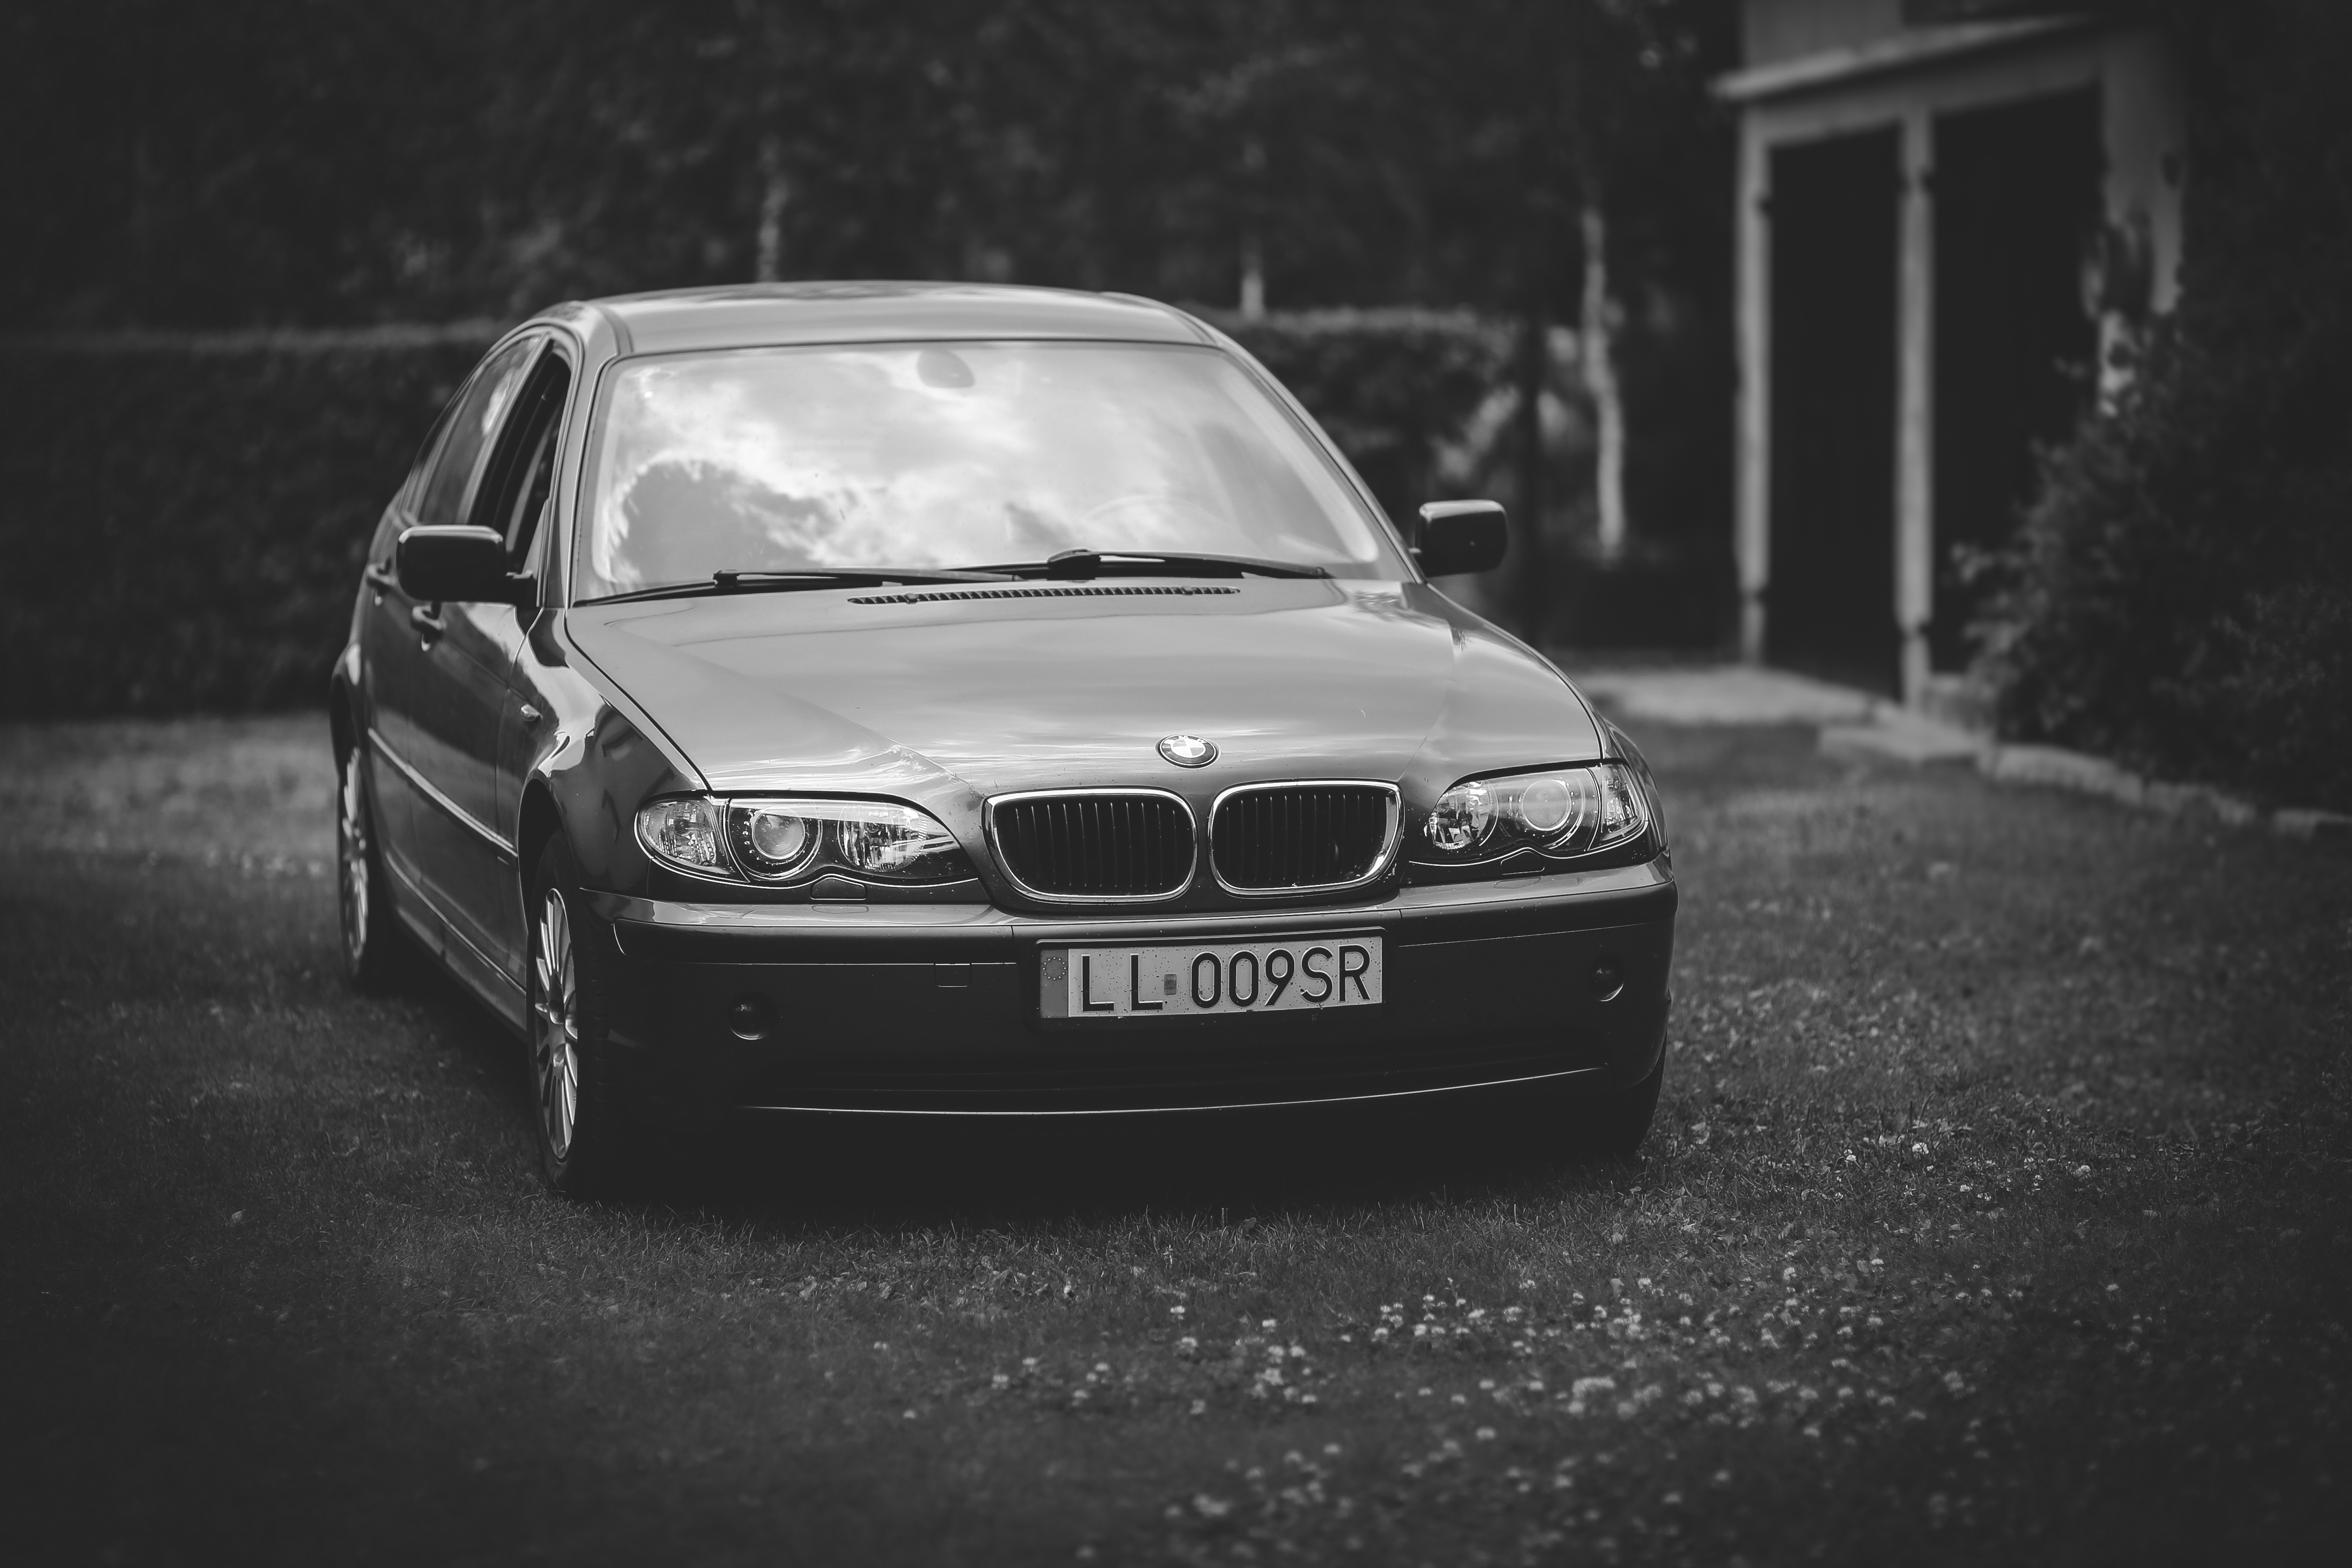
car, wheel, vehicle, auto, black white, sports car, bumper, lamps, sedan, bmw, convertible, coupe, xenon, land vehicle, e46, automobile make, automotive exterior, automotive design, luxury vehicle, vehicle registration plate, executive car, bmw 3 series e90, sports sedan, 316i, 3er